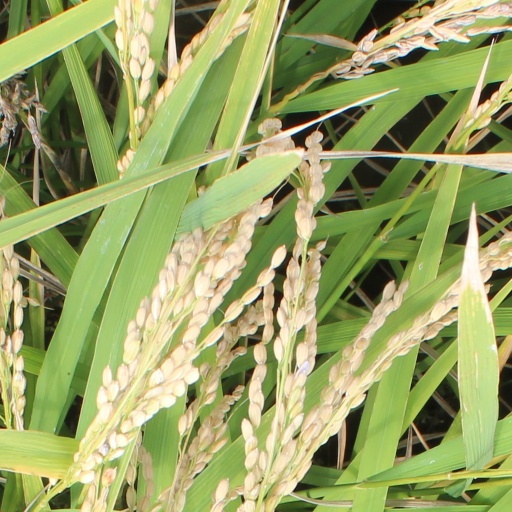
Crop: rice